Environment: real
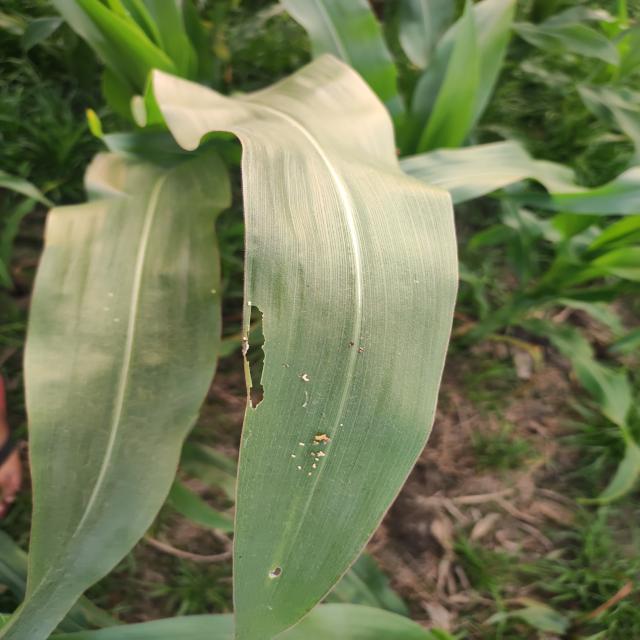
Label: fall_armyworm